Abdu'r Rahmani

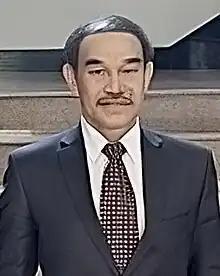
Ambassador Abdu'r Rahmani in 2022

Abdu'r Rahmani bin Haji Basir (born 28 July 1954) is a Bruneian aristocrat, diplomat and retired military officer who was the commander of the Royal Brunei Land Forces (RBLF) from 2003 until 2005.